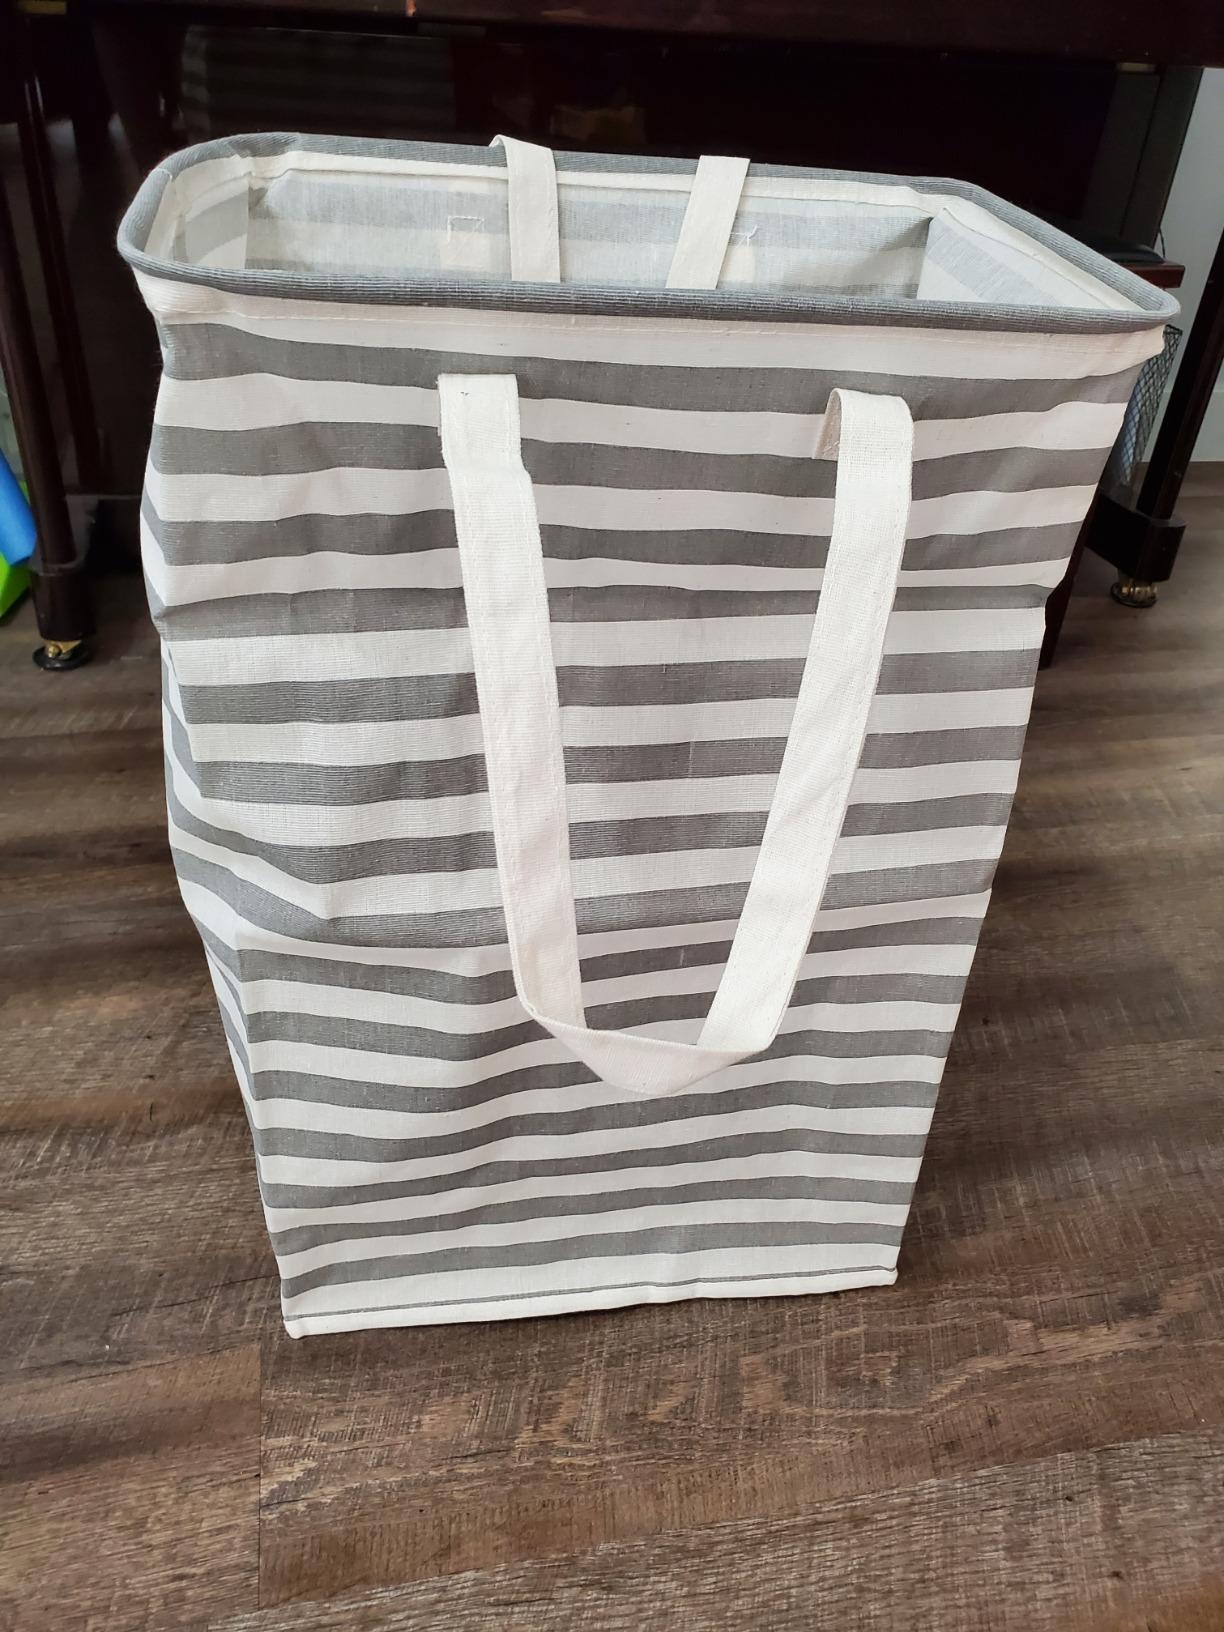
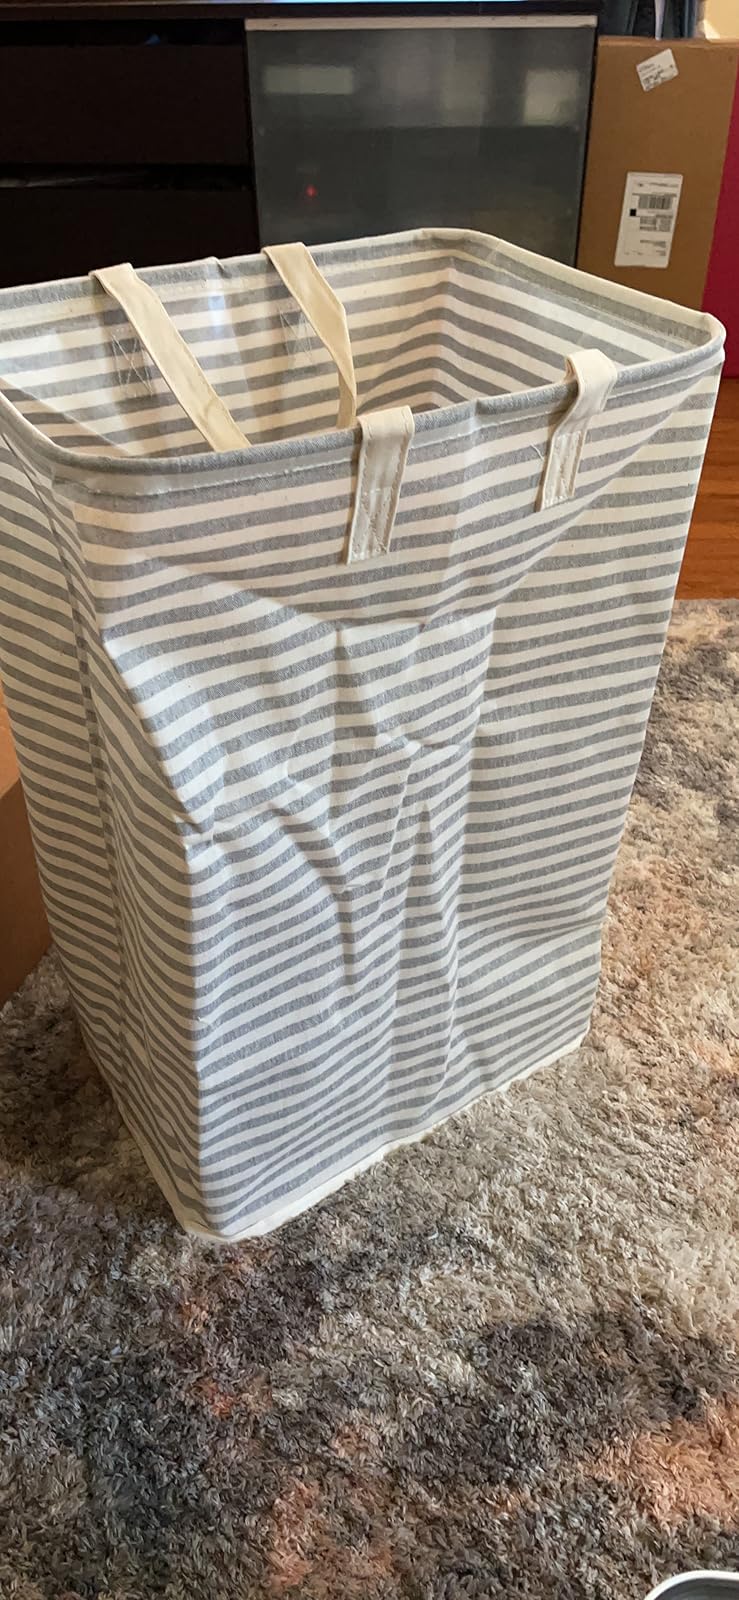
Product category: items_hamper
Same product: no